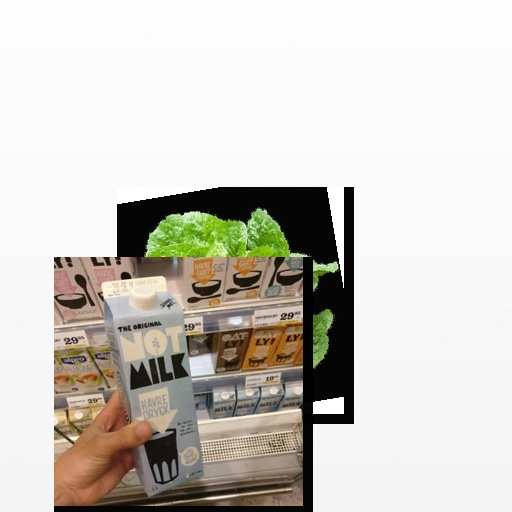
Food items: oat_milk, lettuce